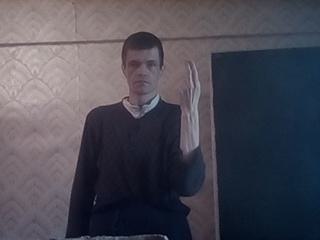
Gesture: two_up_inverted